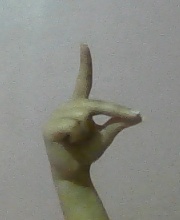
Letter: ta